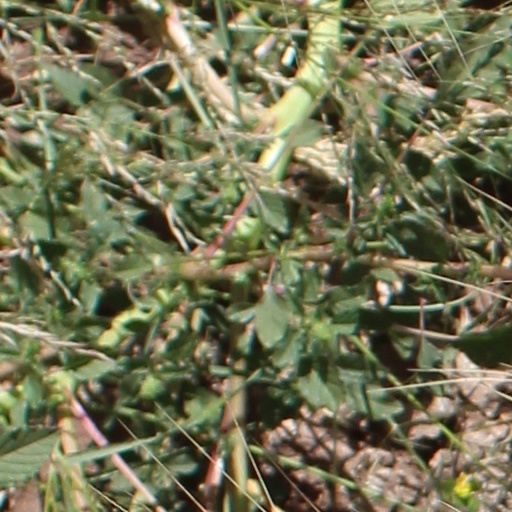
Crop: wheat